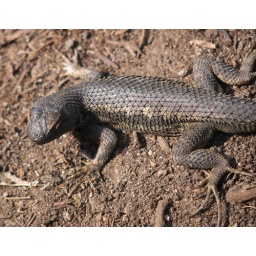
These lizard are all over the coast of California beaches near flowers bed.